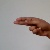
The image shows a hand gesture representing the letter 'H' in Indian Sign Language.